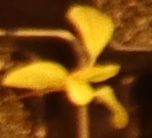
Label: Palmer Amaranth